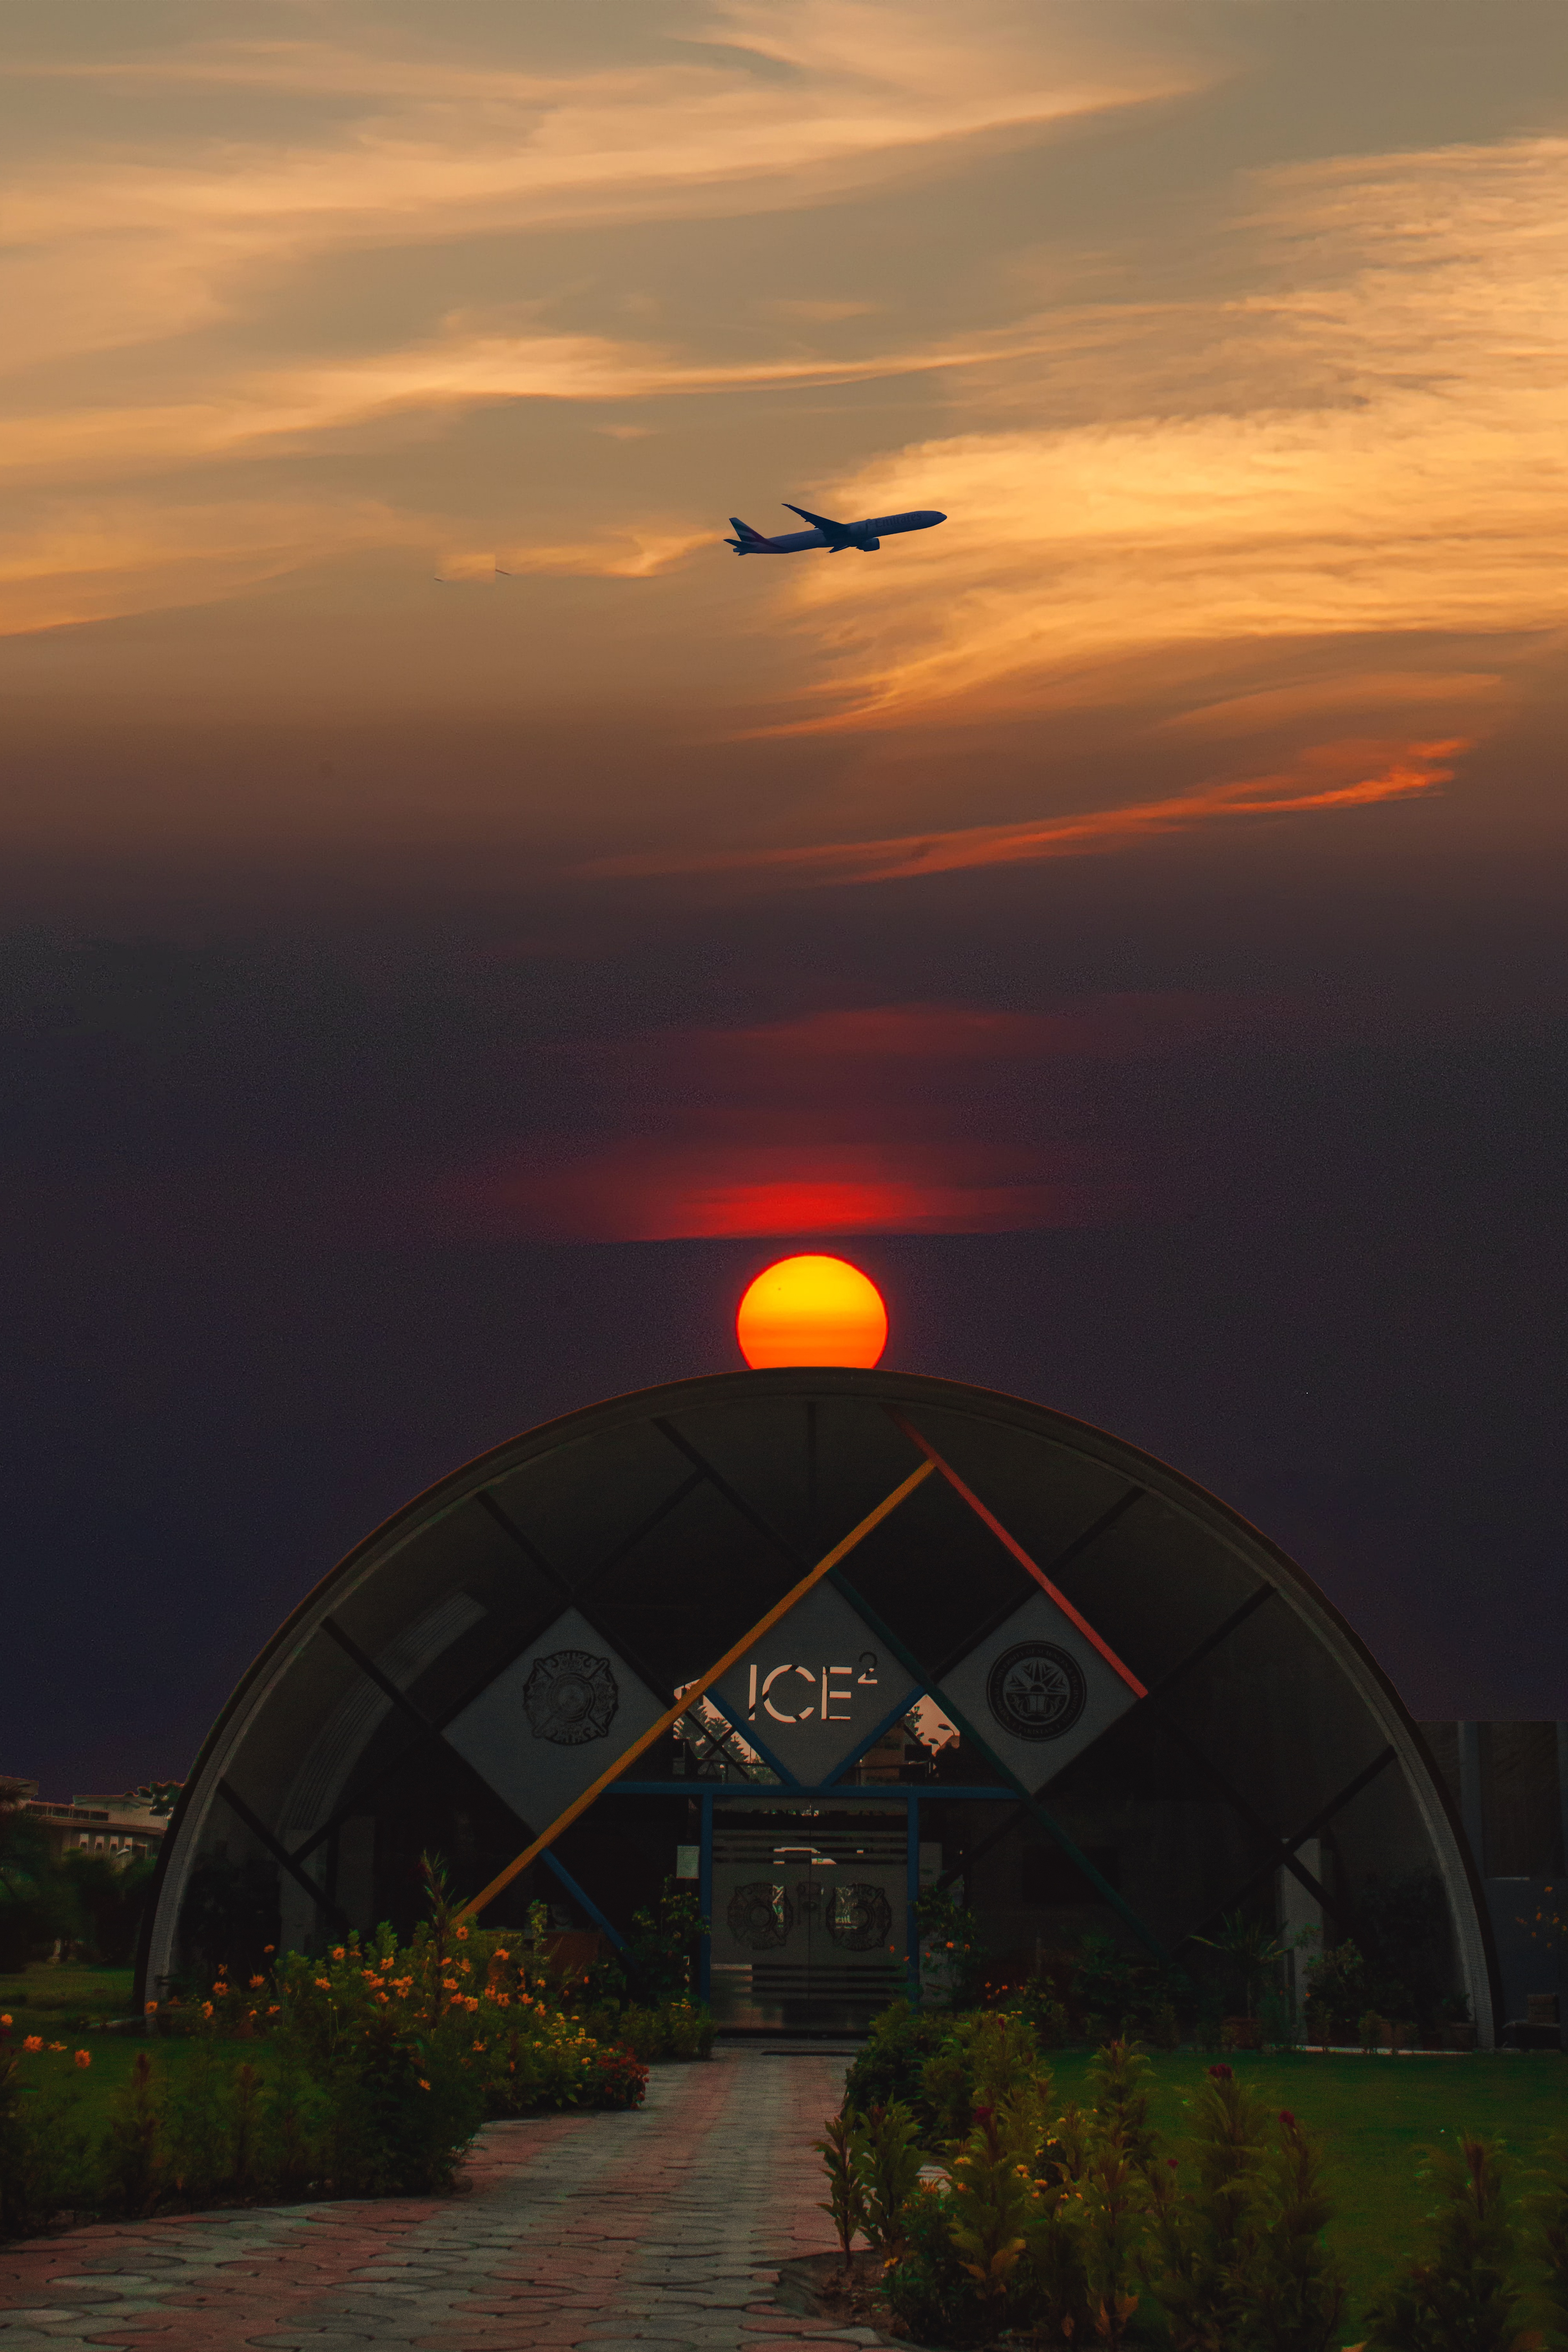
sky, cloud, plant, atmosphere, water, afterglow, dusk, sunlight, sunset, sunrise, red sky at morning, atmospheric phenomenon, horizon, landscape, sun, morning, astronomical object, airplane, aircraft, air travel, aviation, calm, city, evening, tree, wing, road, grass, tower, dawn, ocean, lake, hill, airliner, coast, reflection, night, reservoir, flight, arch, sea, aerospace engineering, vacation, airline, sound, tropics